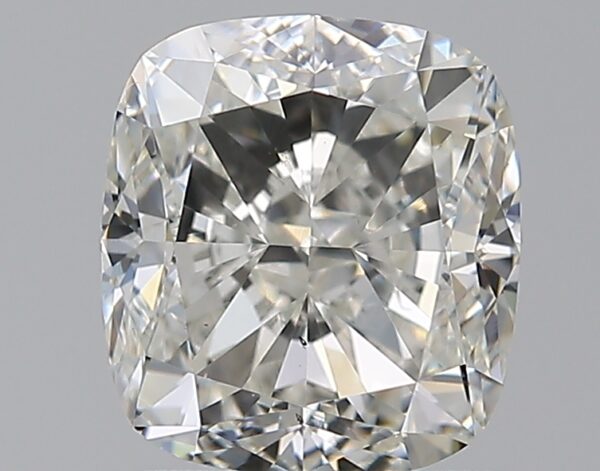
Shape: cushion
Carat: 1.5
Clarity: VS2
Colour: I
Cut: VG
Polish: EX
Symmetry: EX
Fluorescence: F
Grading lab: GIA
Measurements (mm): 6.49 x 5.91 x 4.22